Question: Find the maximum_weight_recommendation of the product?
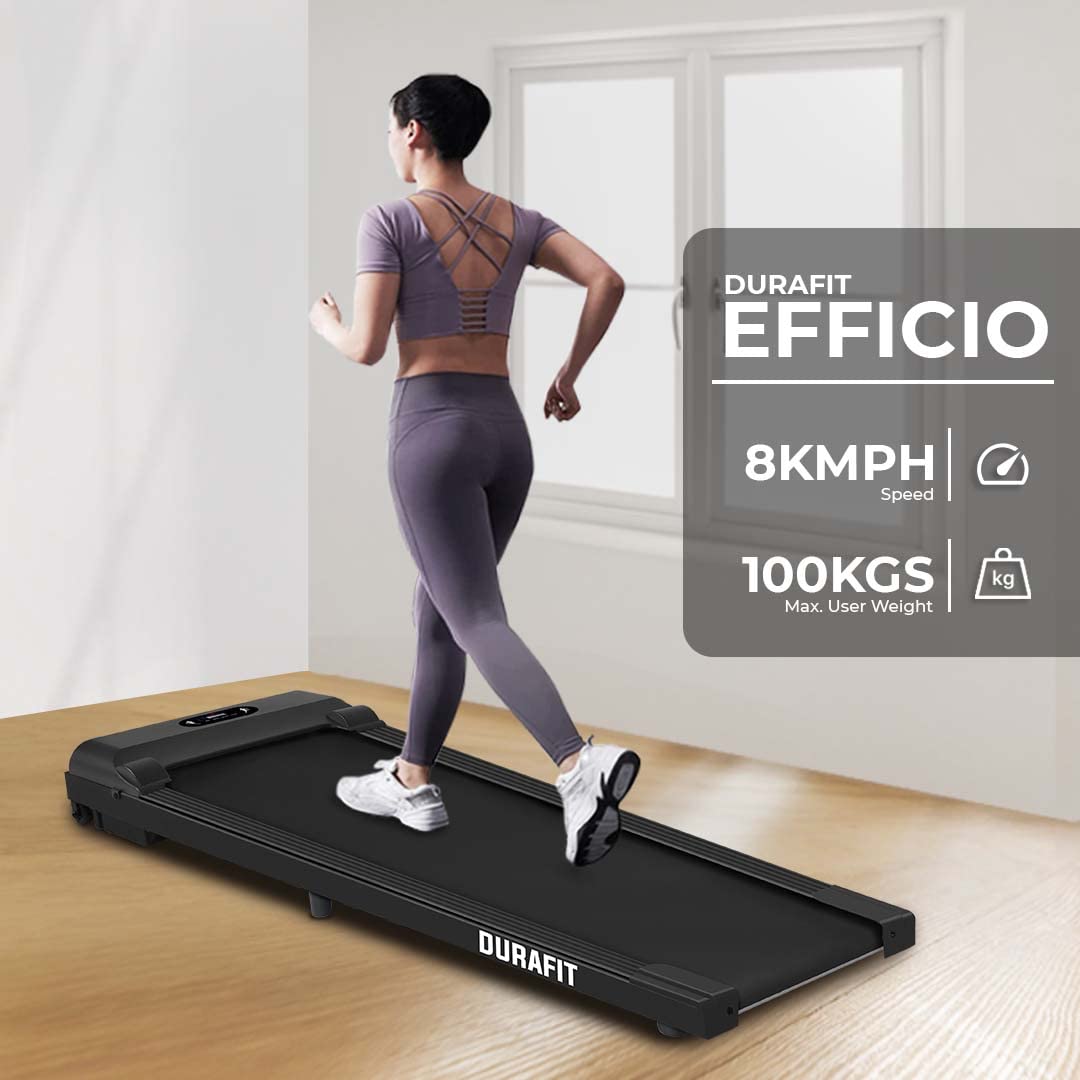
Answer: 100 kilogram